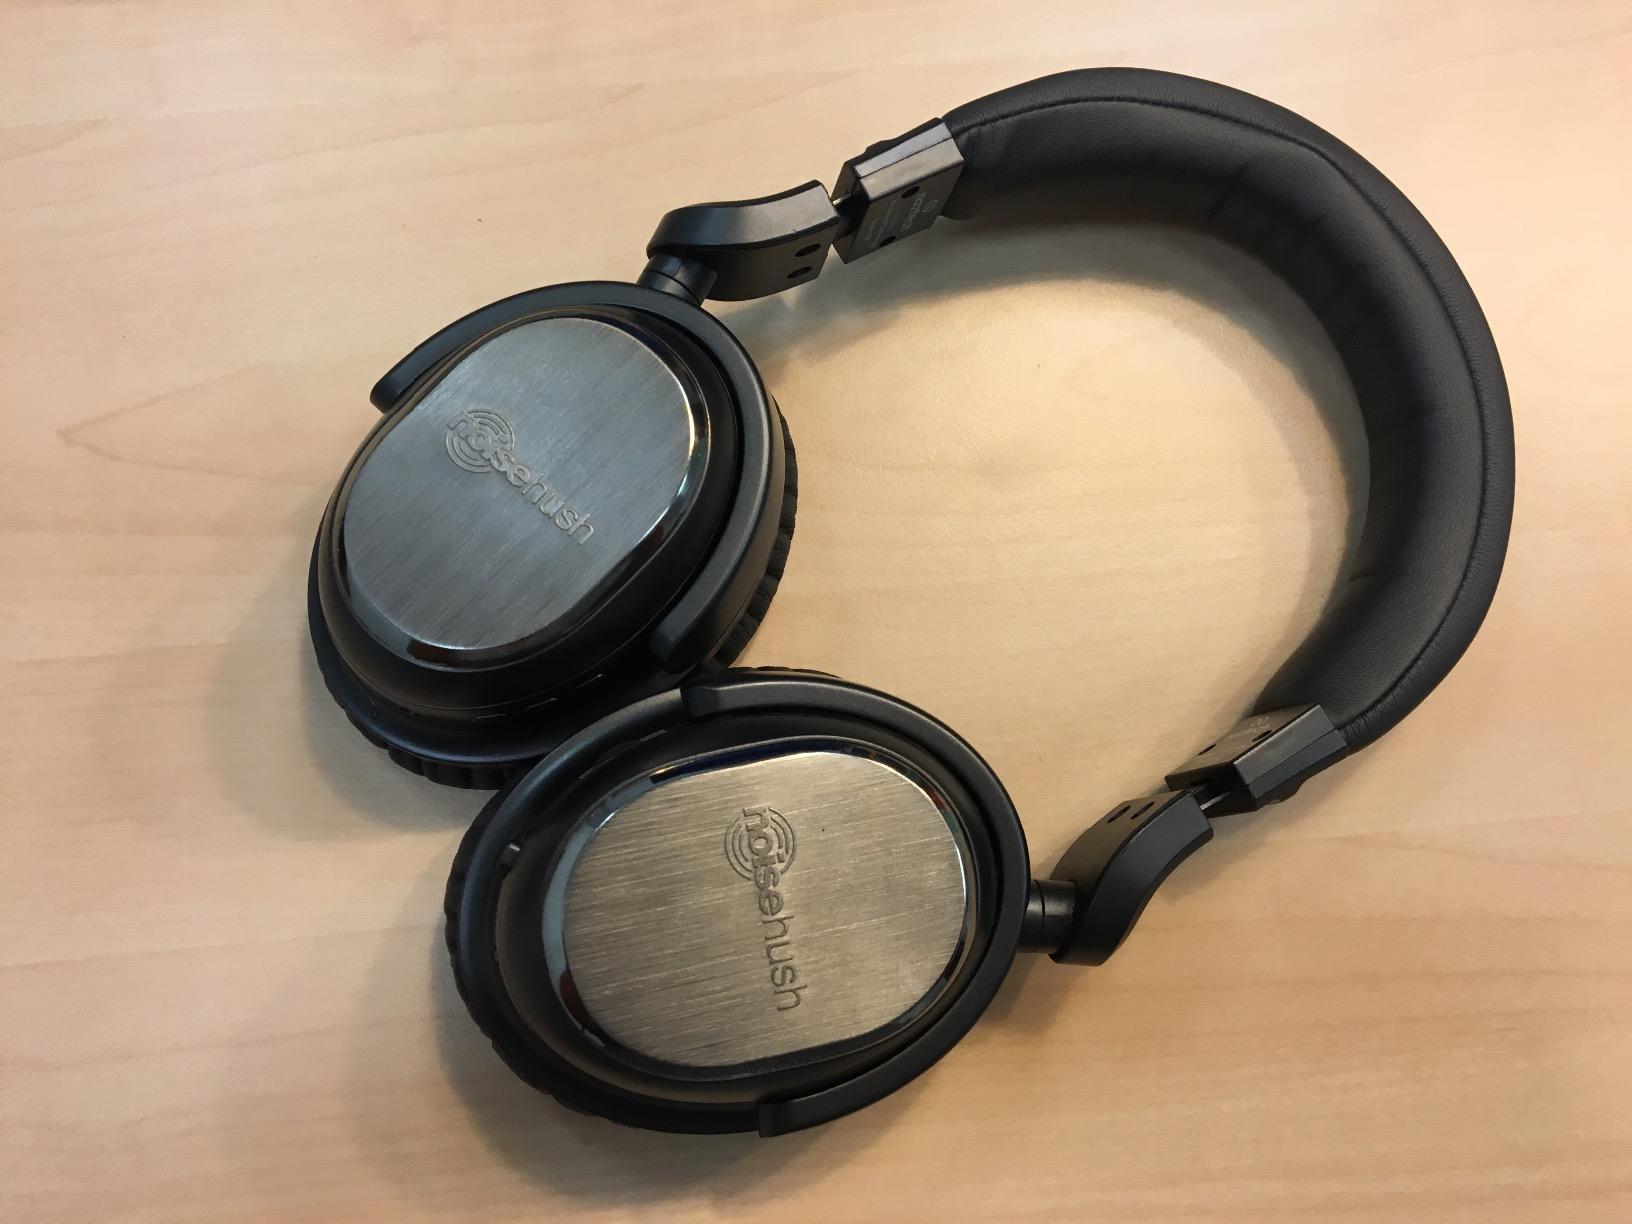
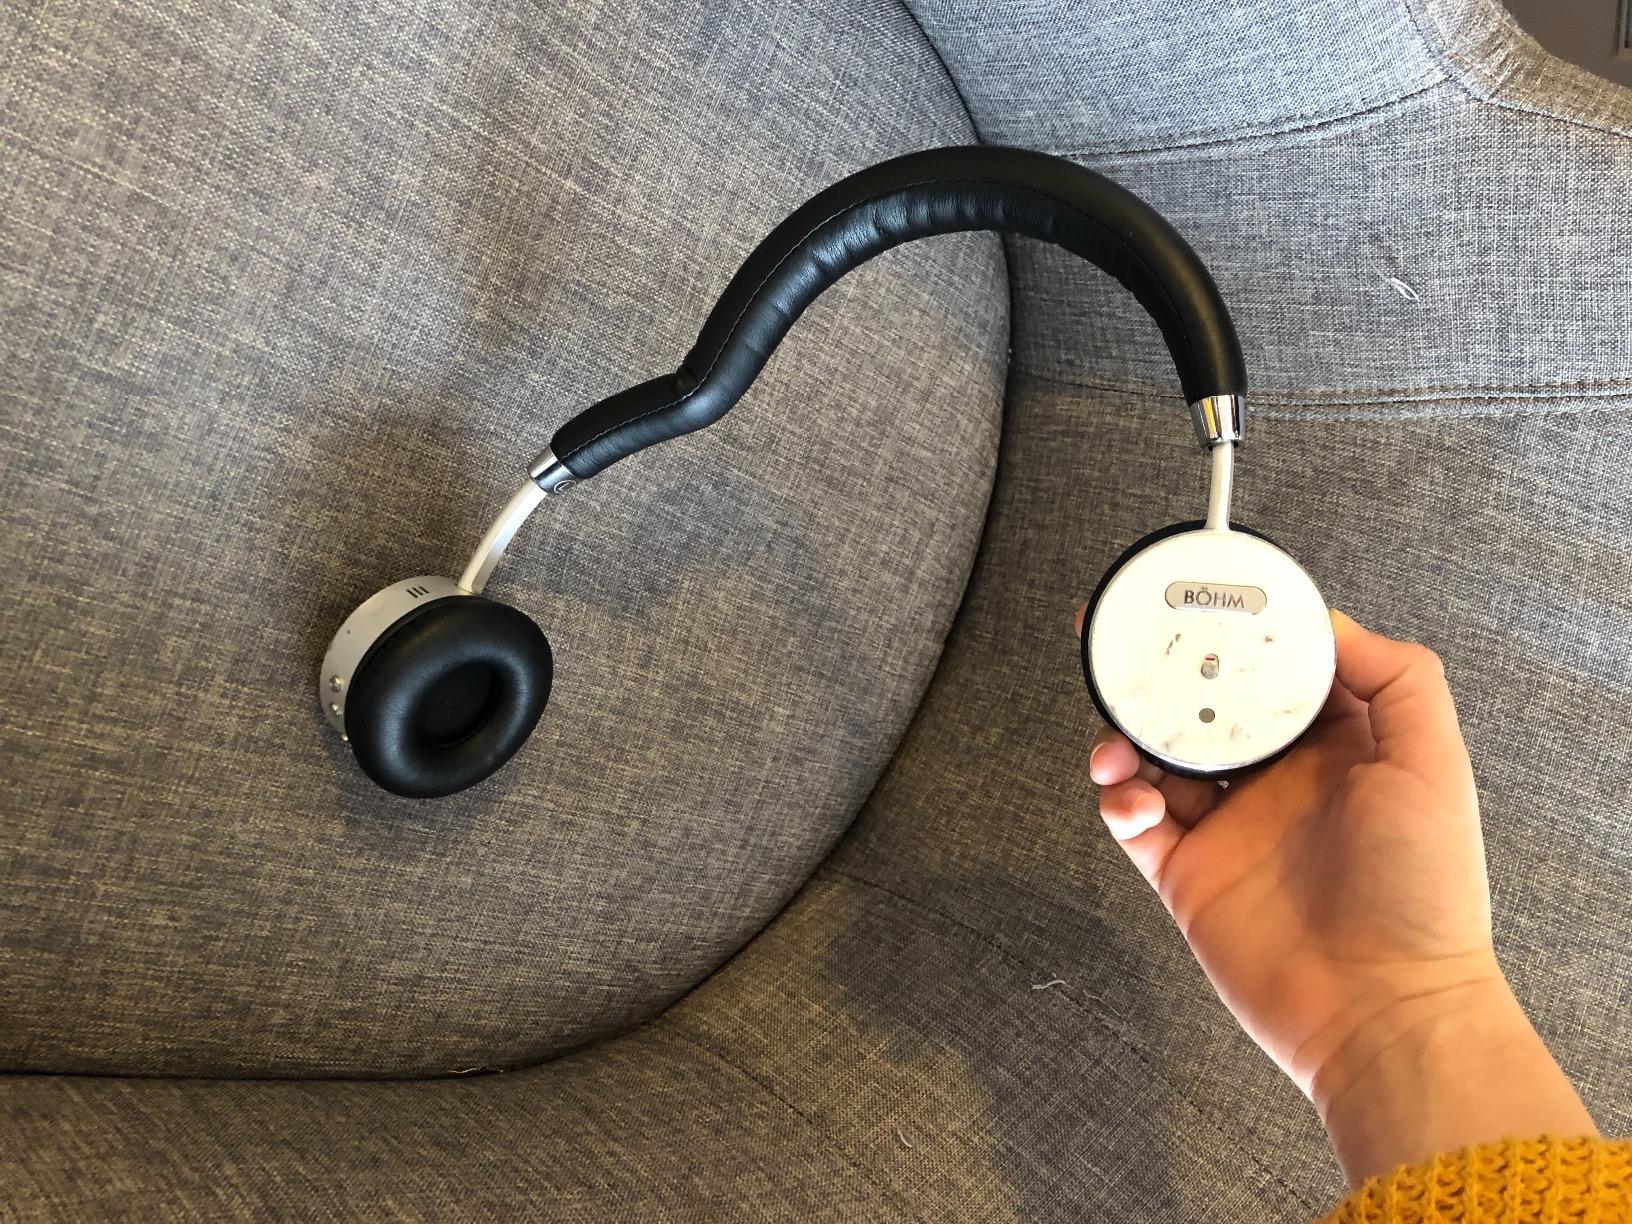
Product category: headphones
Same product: no